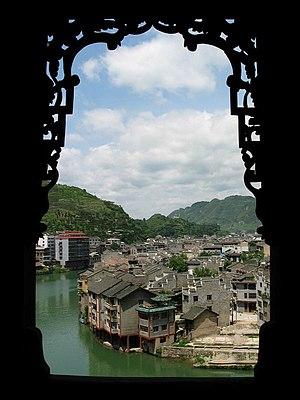
Le xian de Zhenyuan est un district administratif de la province du Guizhou en Chine. Il est placé sous la juridiction de la préfecture autonome miao et dong de Qiandongnan.